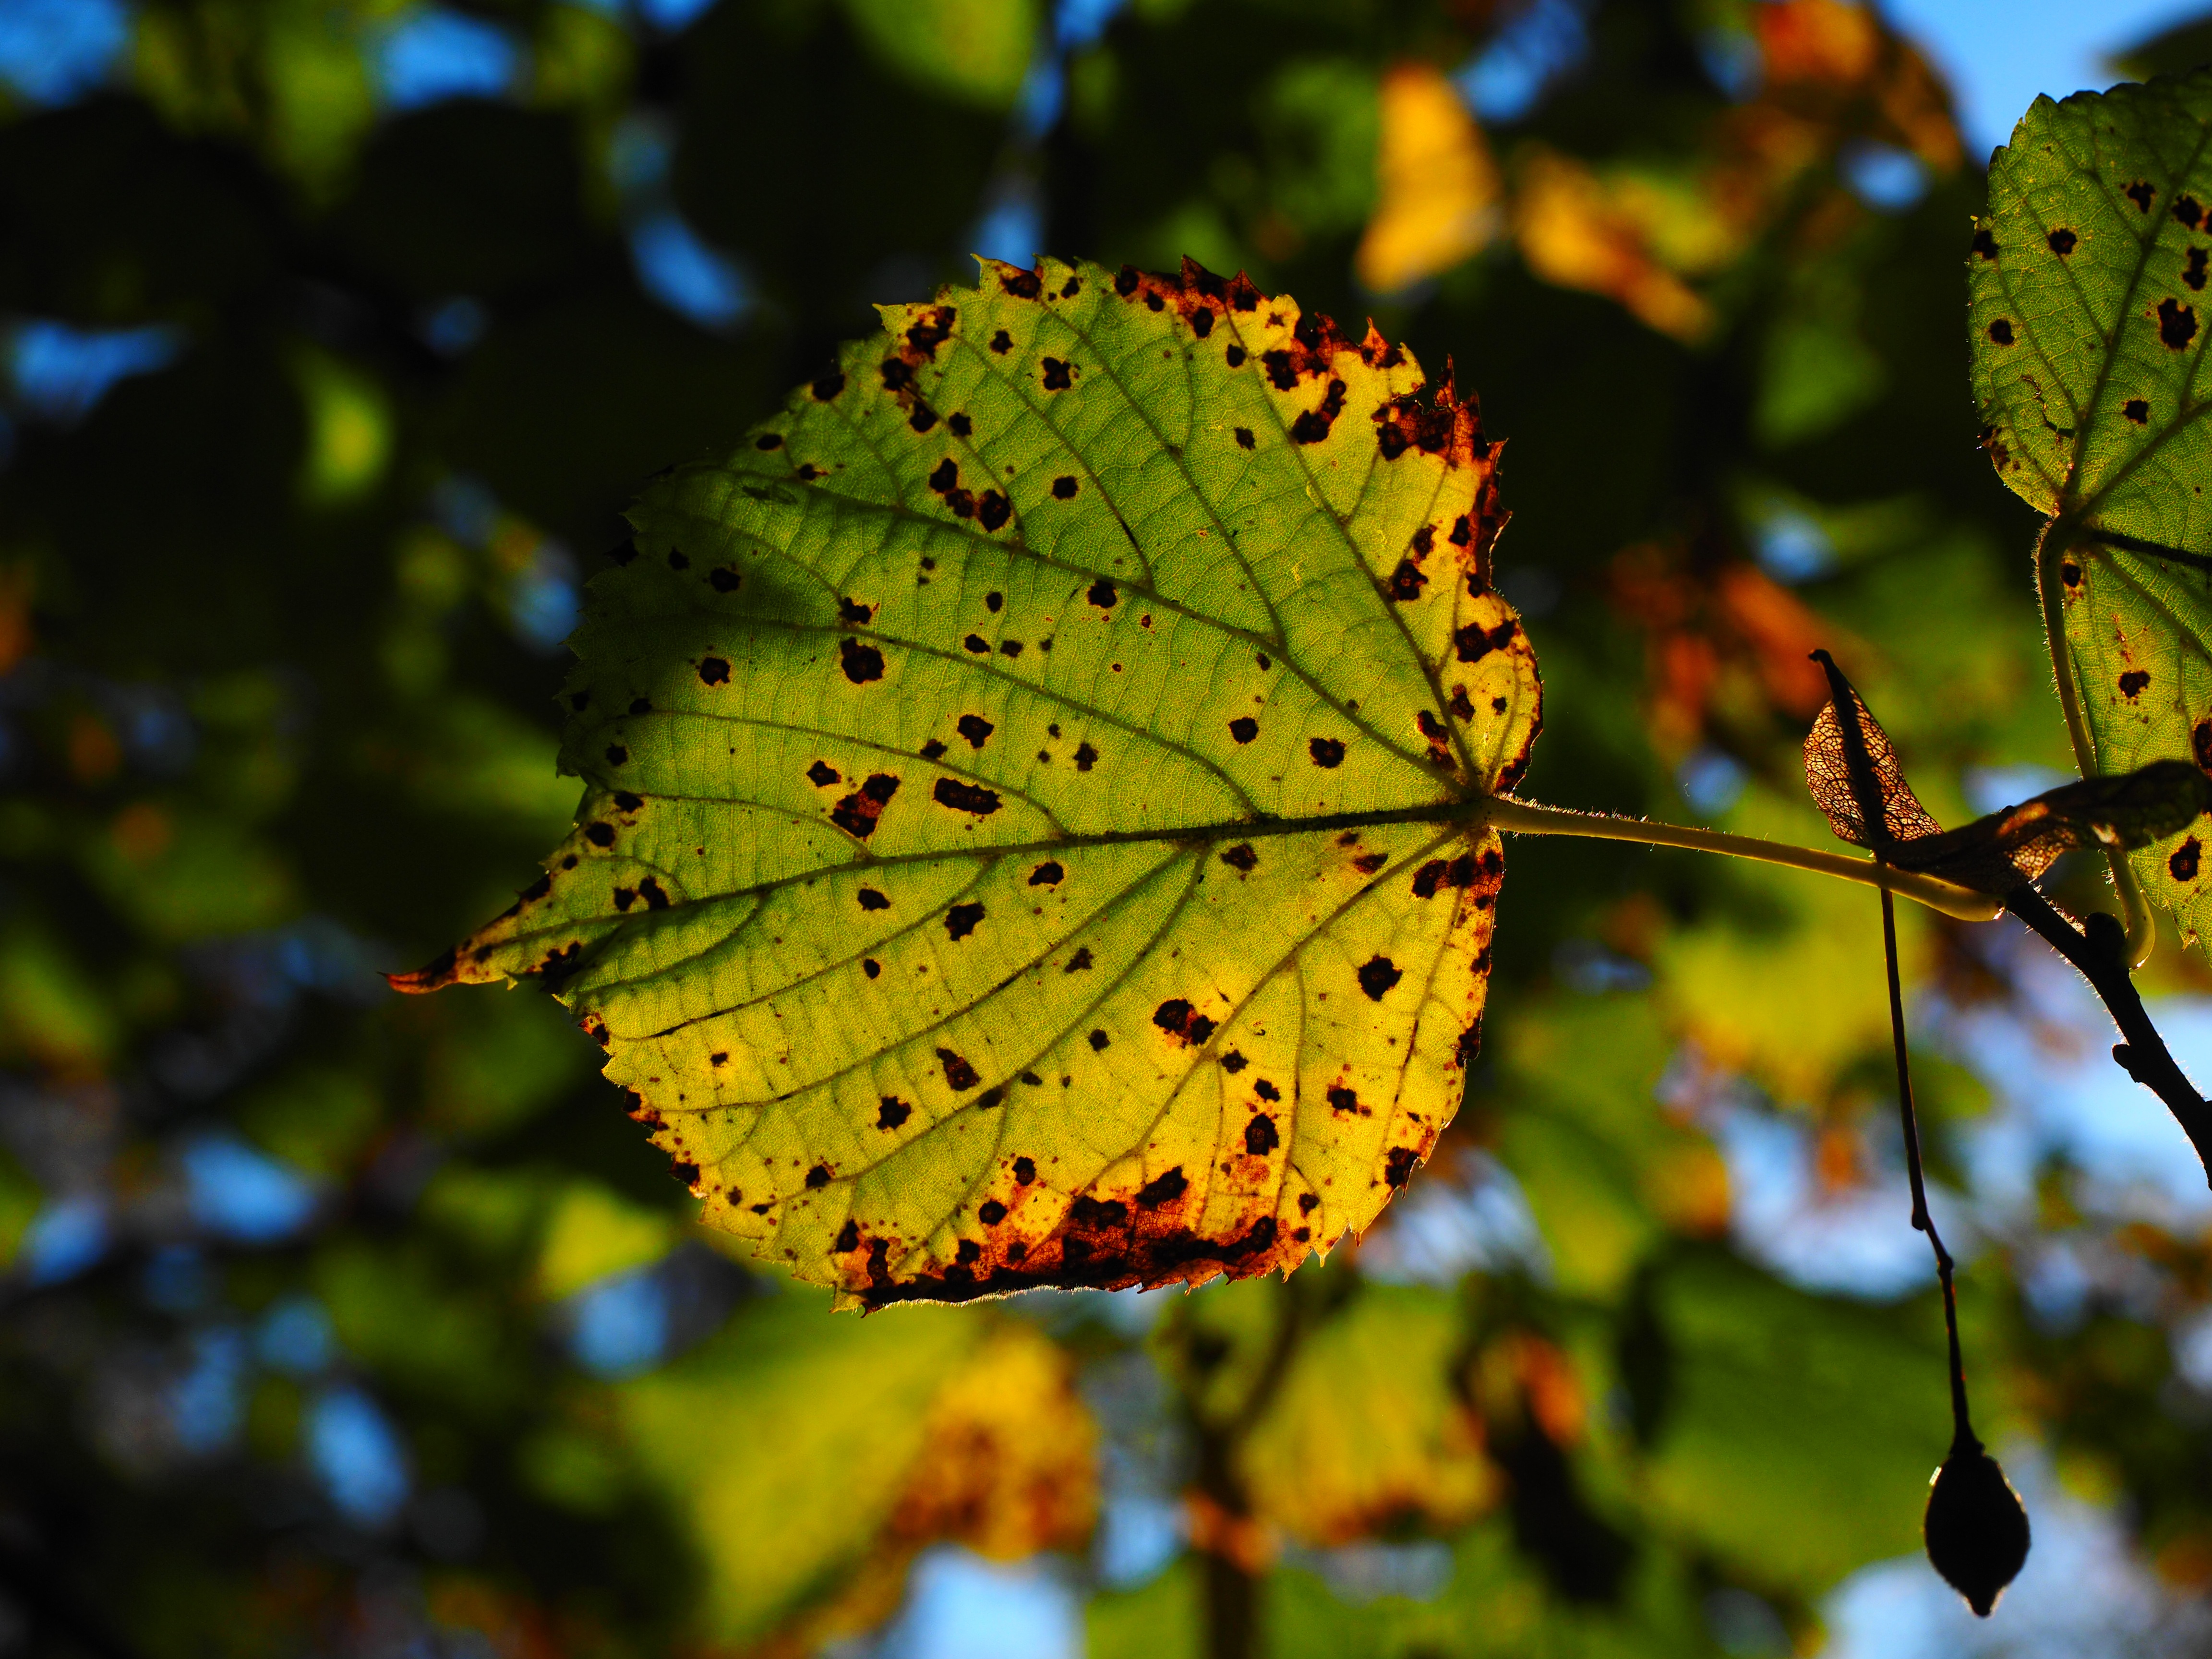
tree, nature, branch, plant, sunlight, leaf, flower, green, autumn, botany, colorful, yellow, flora, season, lime tree, close up, leaves, sunny, deciduous, linde, malvaceae, fall color, fall foliage, macro photography, flowering plant, mallow, tilia, tilioideae, lime plant, tilia cordata, plant stem, woody plant, land plant, stone lime tree, winter linde, stone linde